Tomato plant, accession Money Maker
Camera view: vertical (180 deg); turntable rotation: 0 degrees
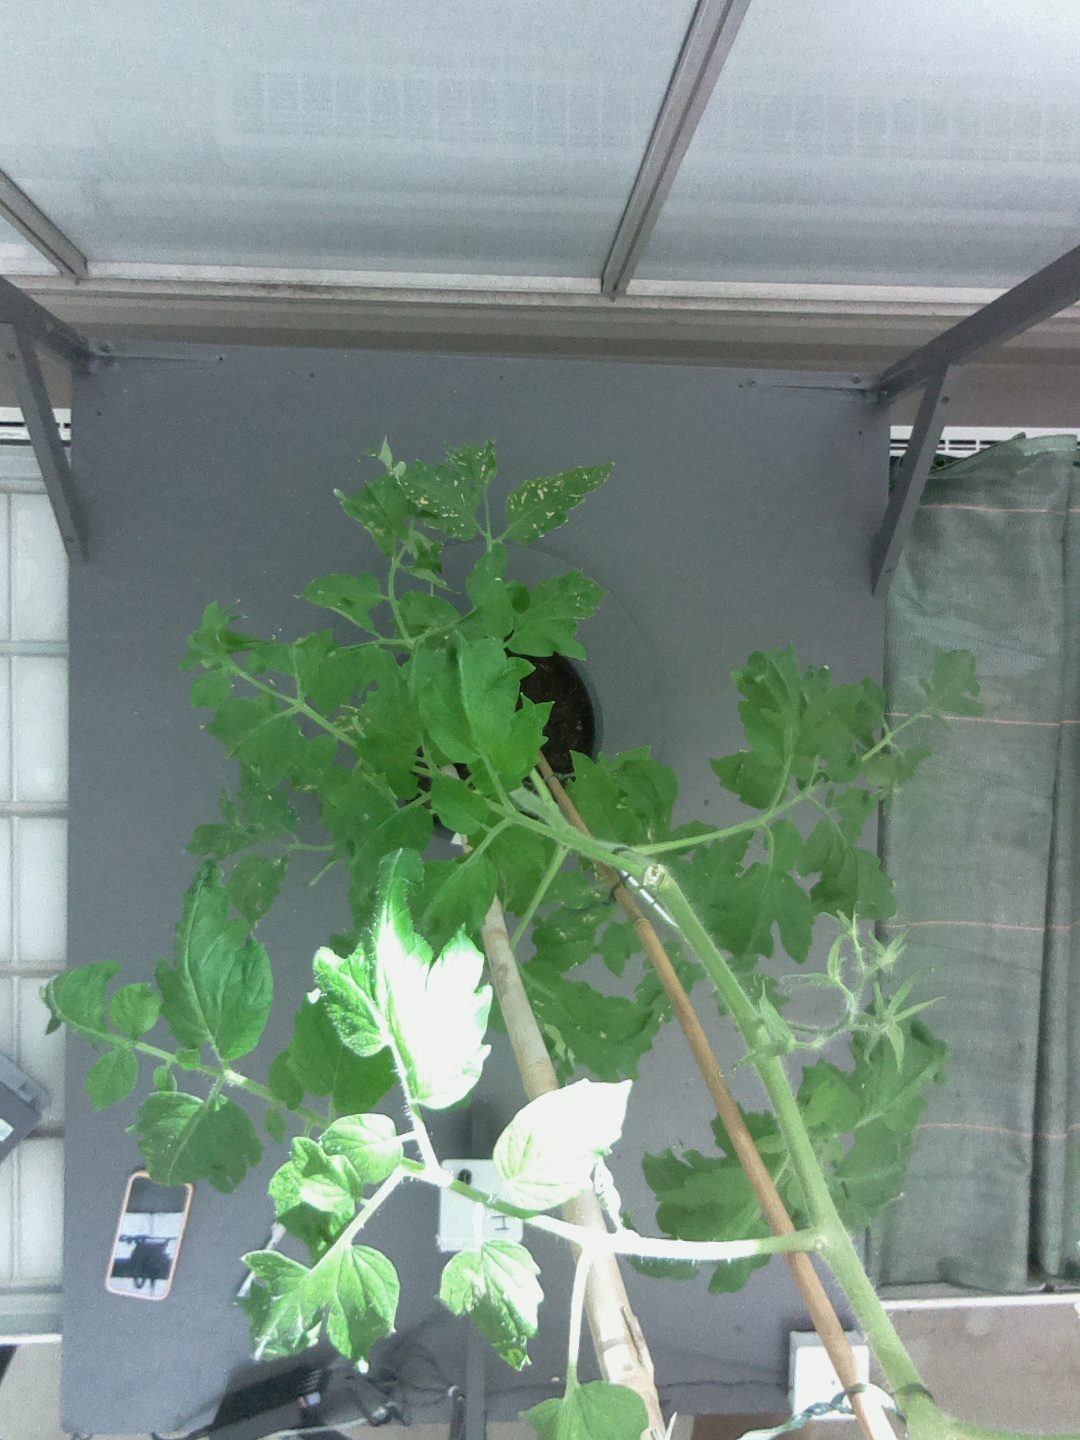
BBCH growth stage 70: Fruits at the main stem or branches visibles